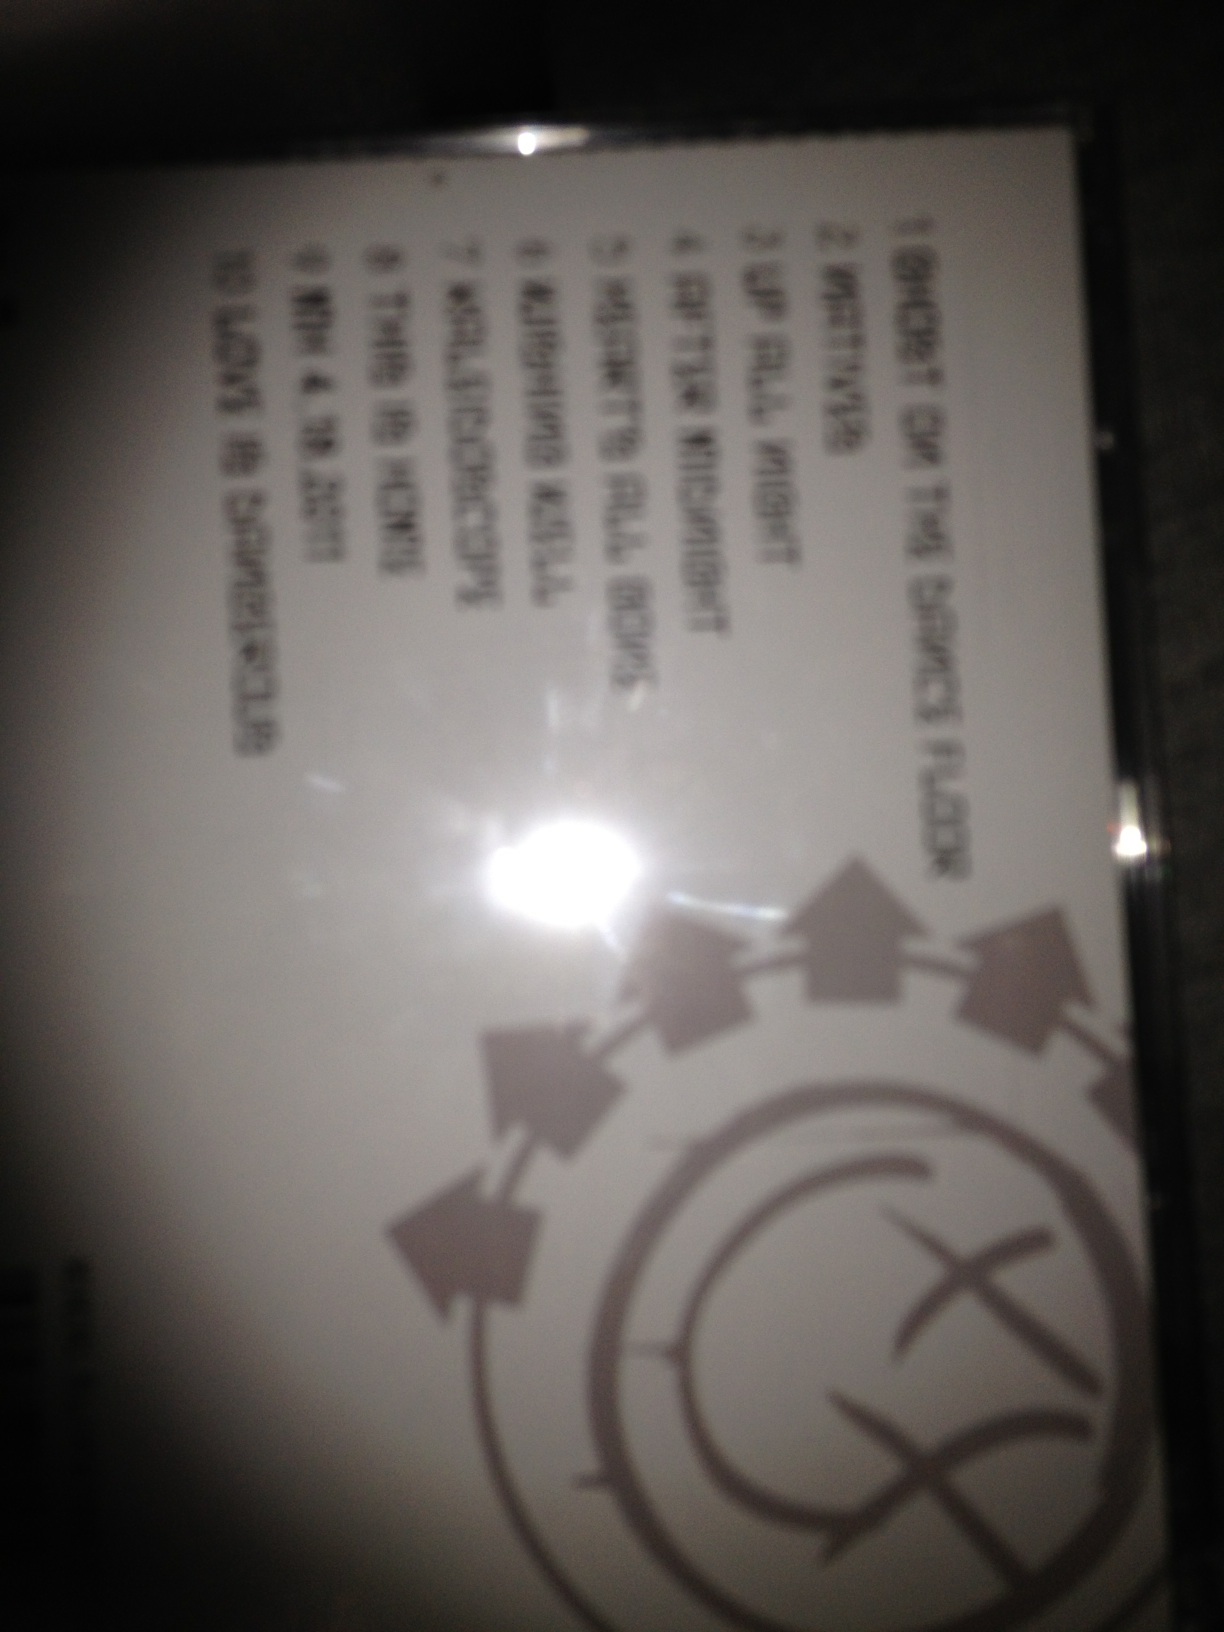Question: What CD is this?
Answer: unanswerable